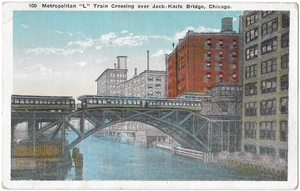
La Metropolitan West Side Elevated Railroad est une ancienne compagnie de métro de la ville de Chicago.